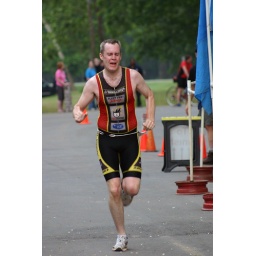
June 1st LR Sprint TRI with the swim in the ski lake and the bike and run on the NLR River trail